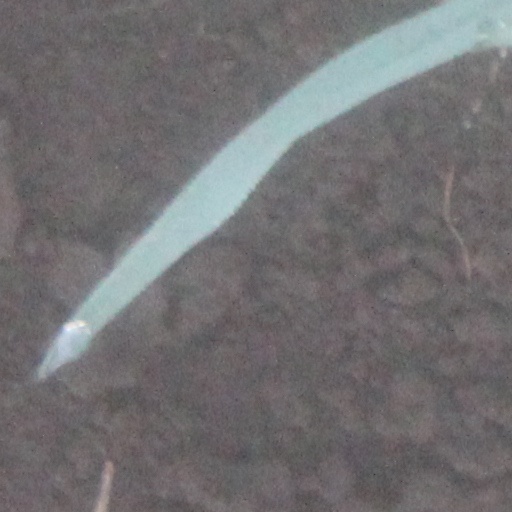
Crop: wheat